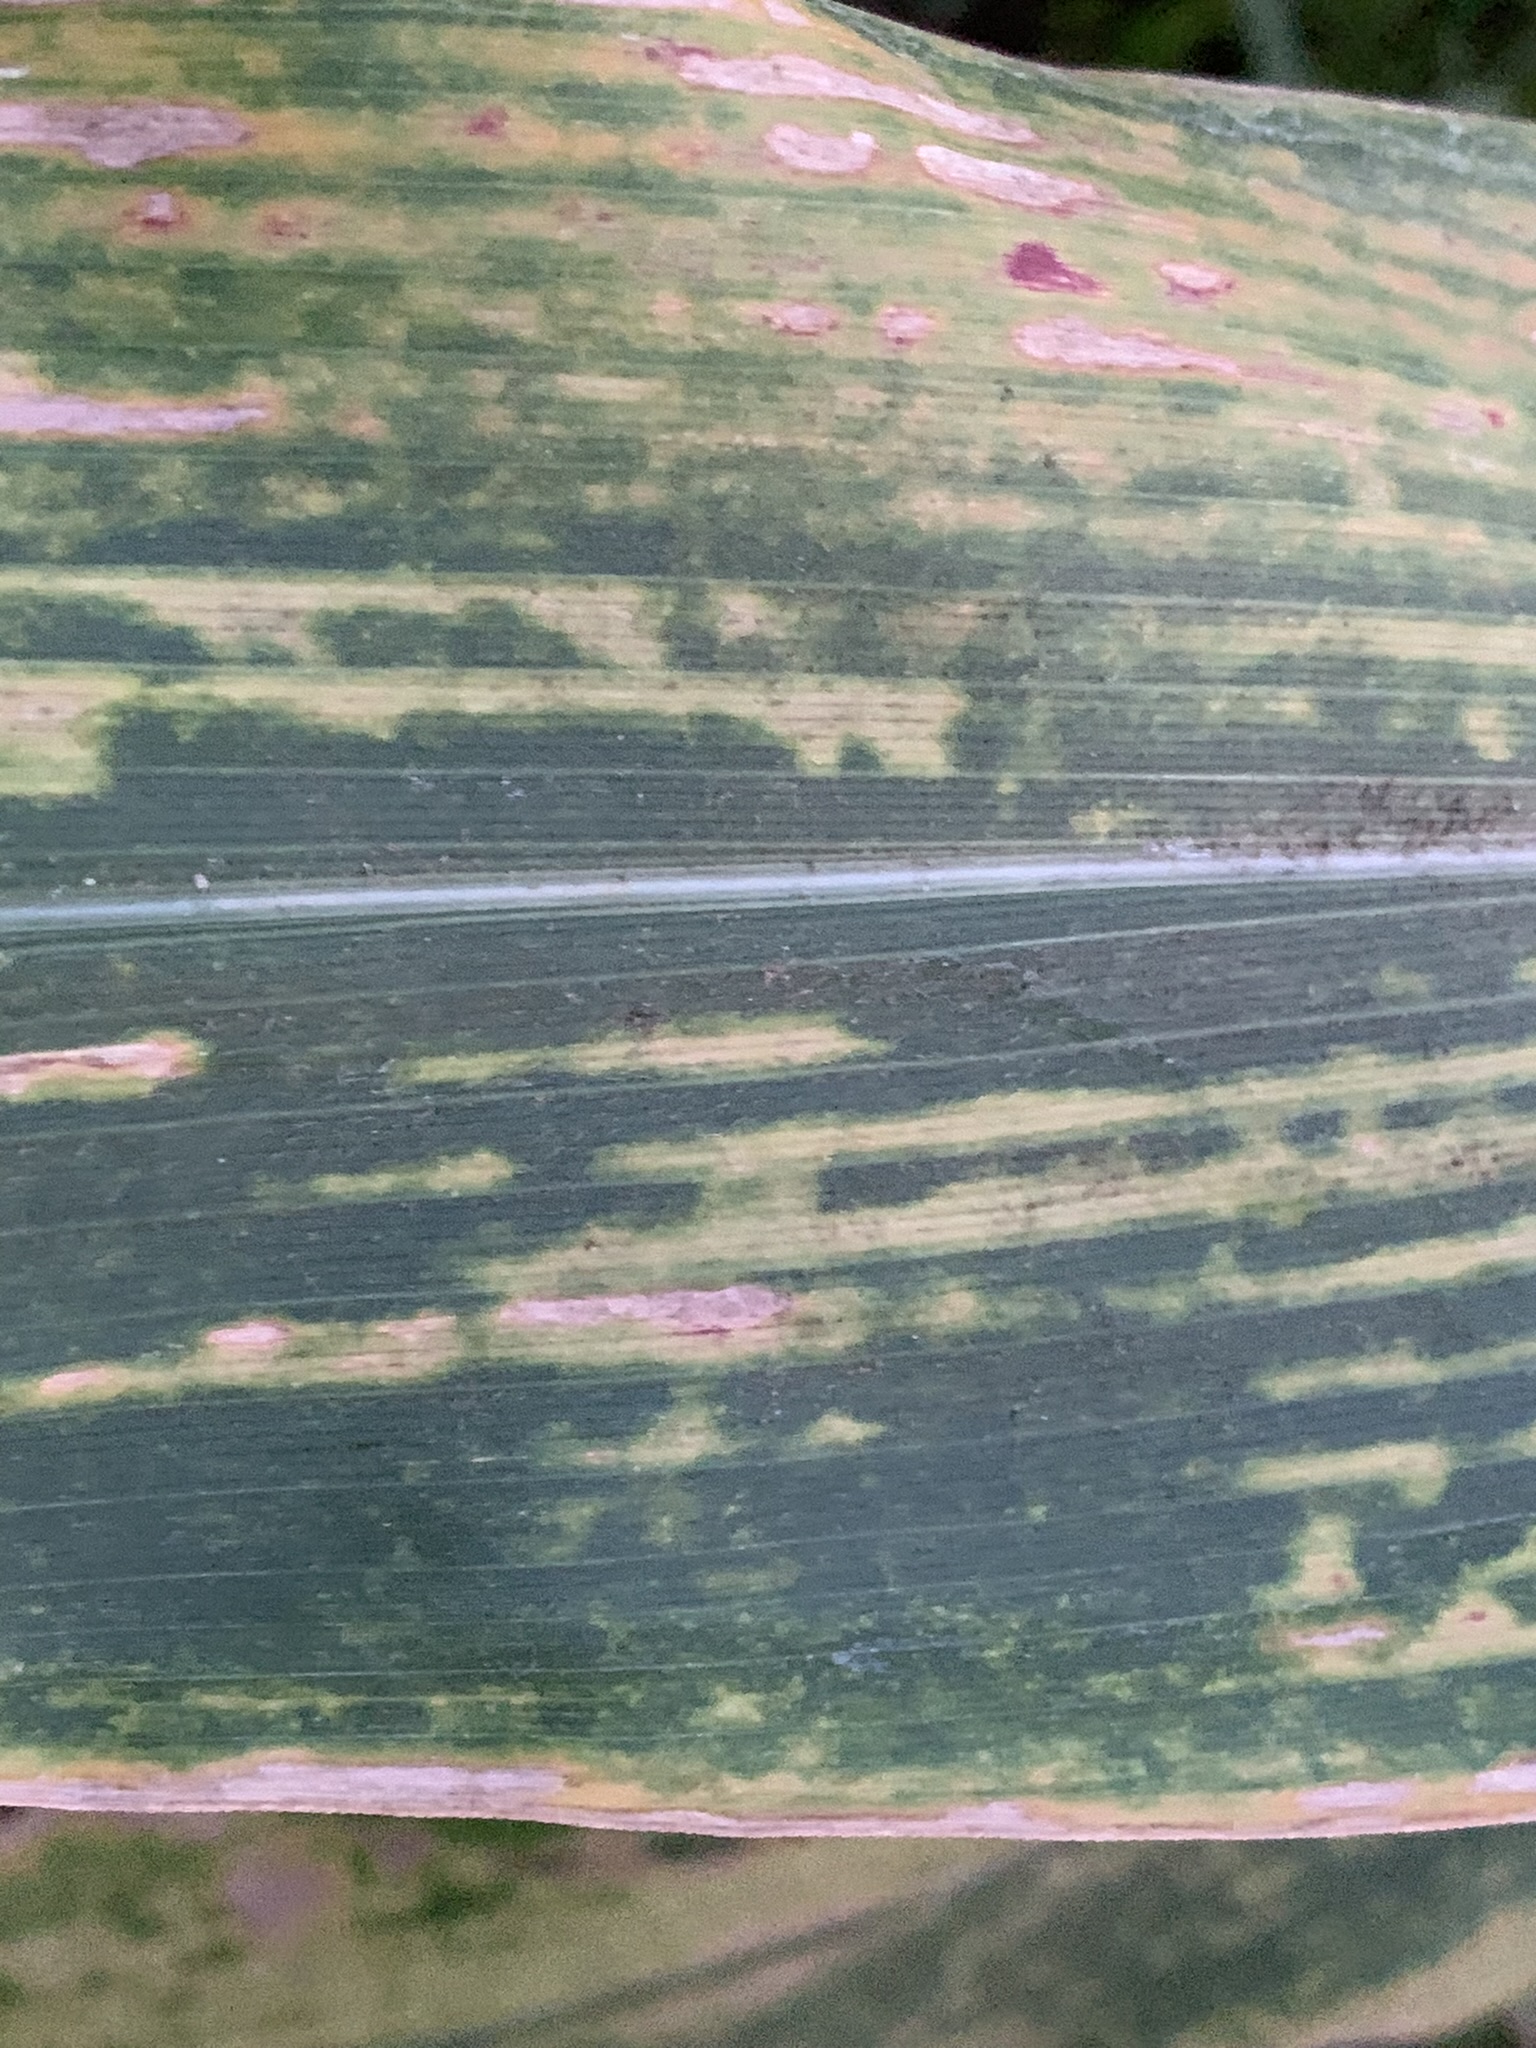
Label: MLN